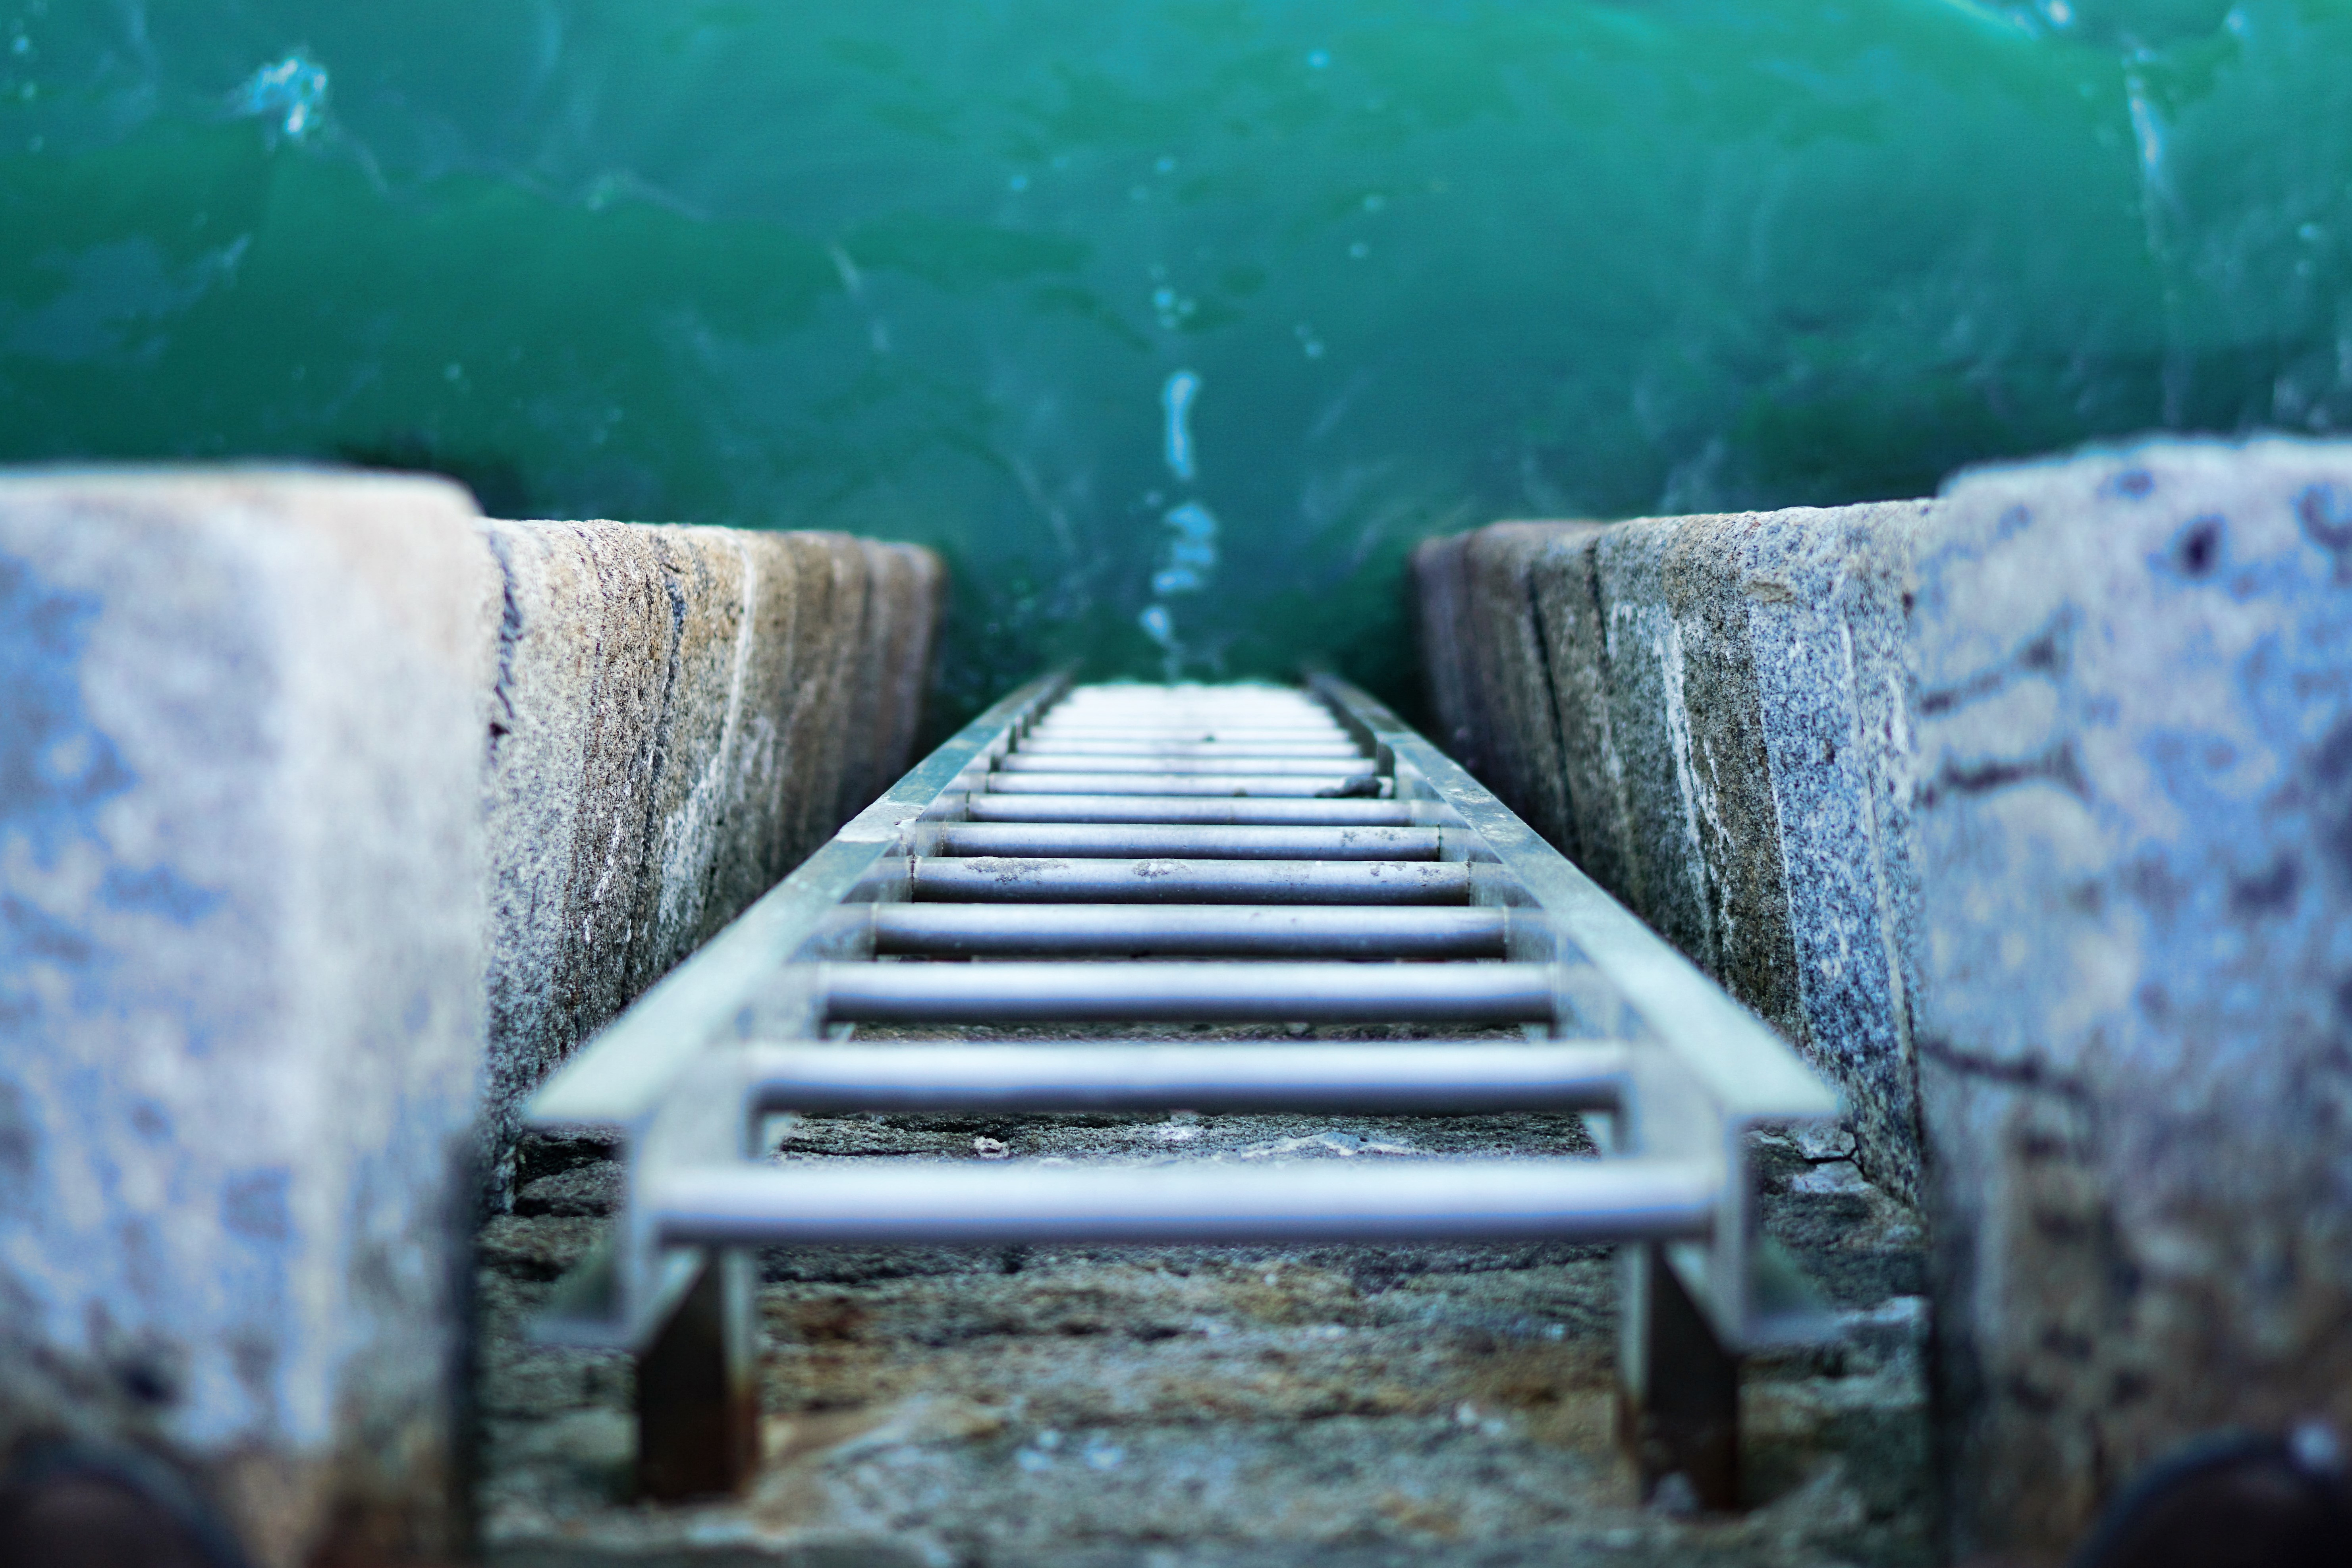
water, blue, green, stairs, handrail, photography, symmetry, guard rail, metal